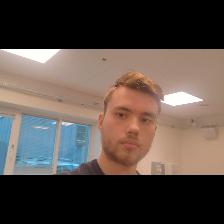
Label: Human